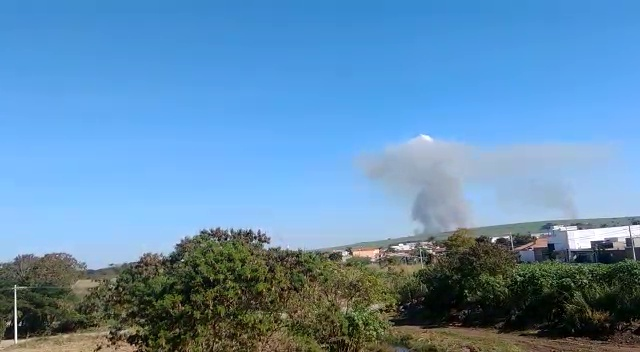
Fire: no
Smoke: yes